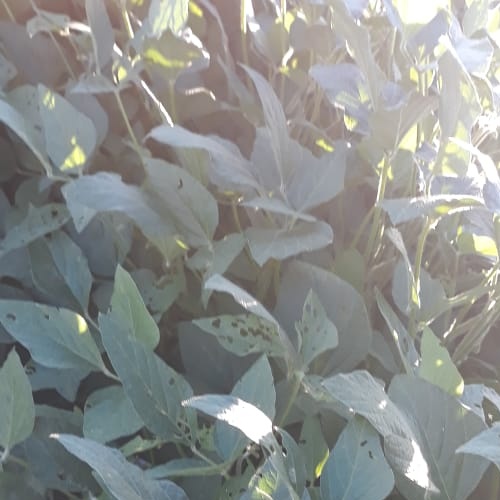
Label: Caterpillar